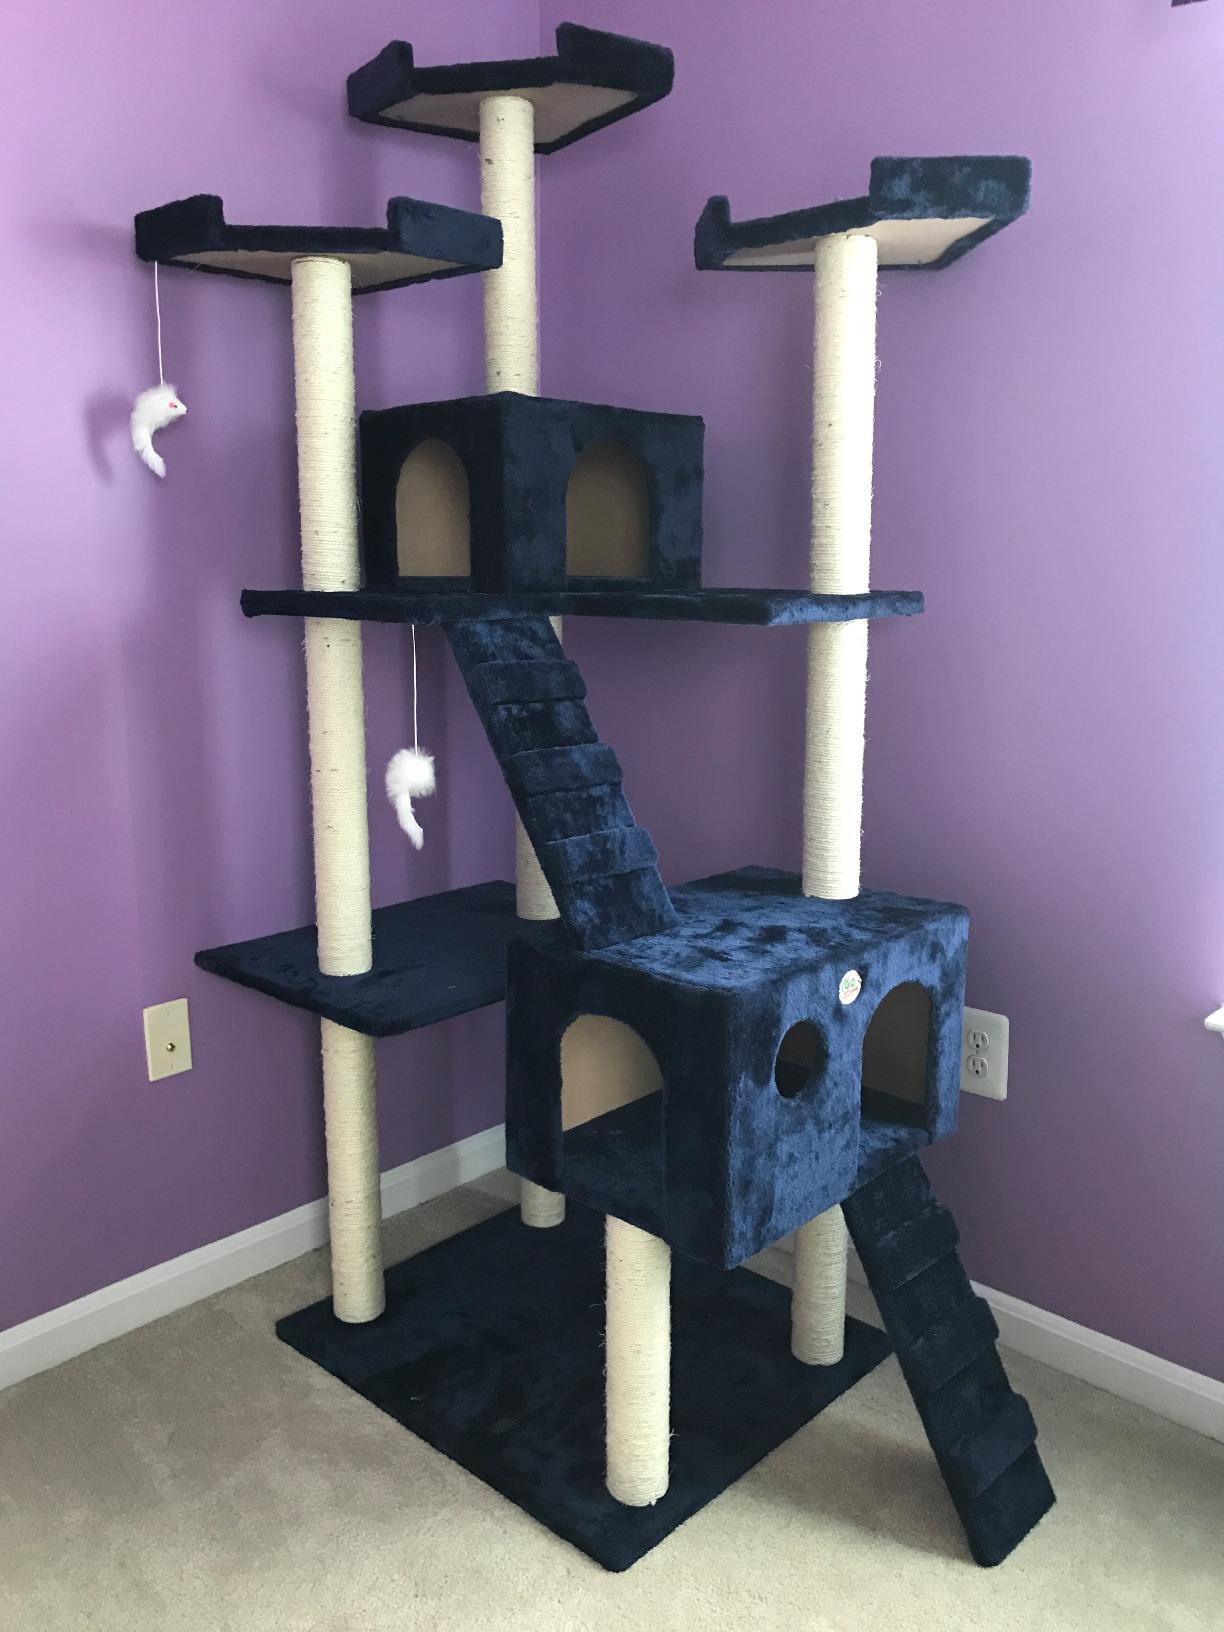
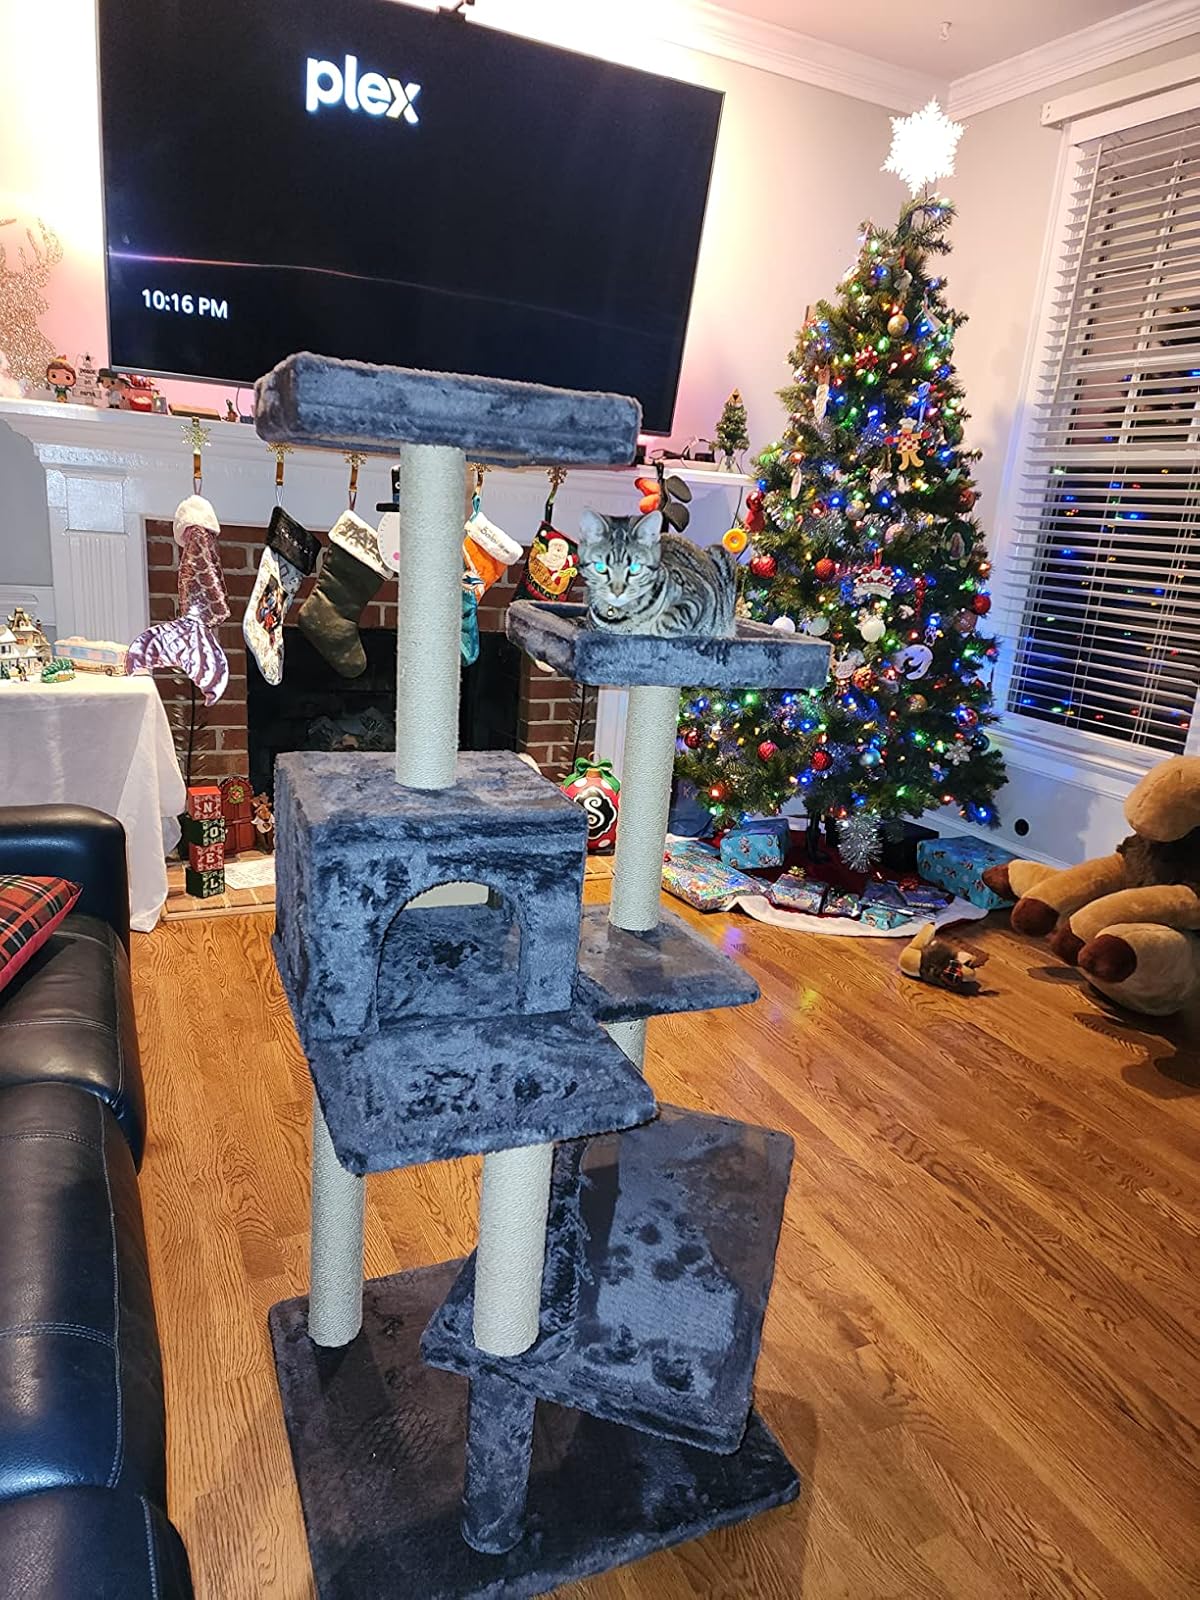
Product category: items_cat tree
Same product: no